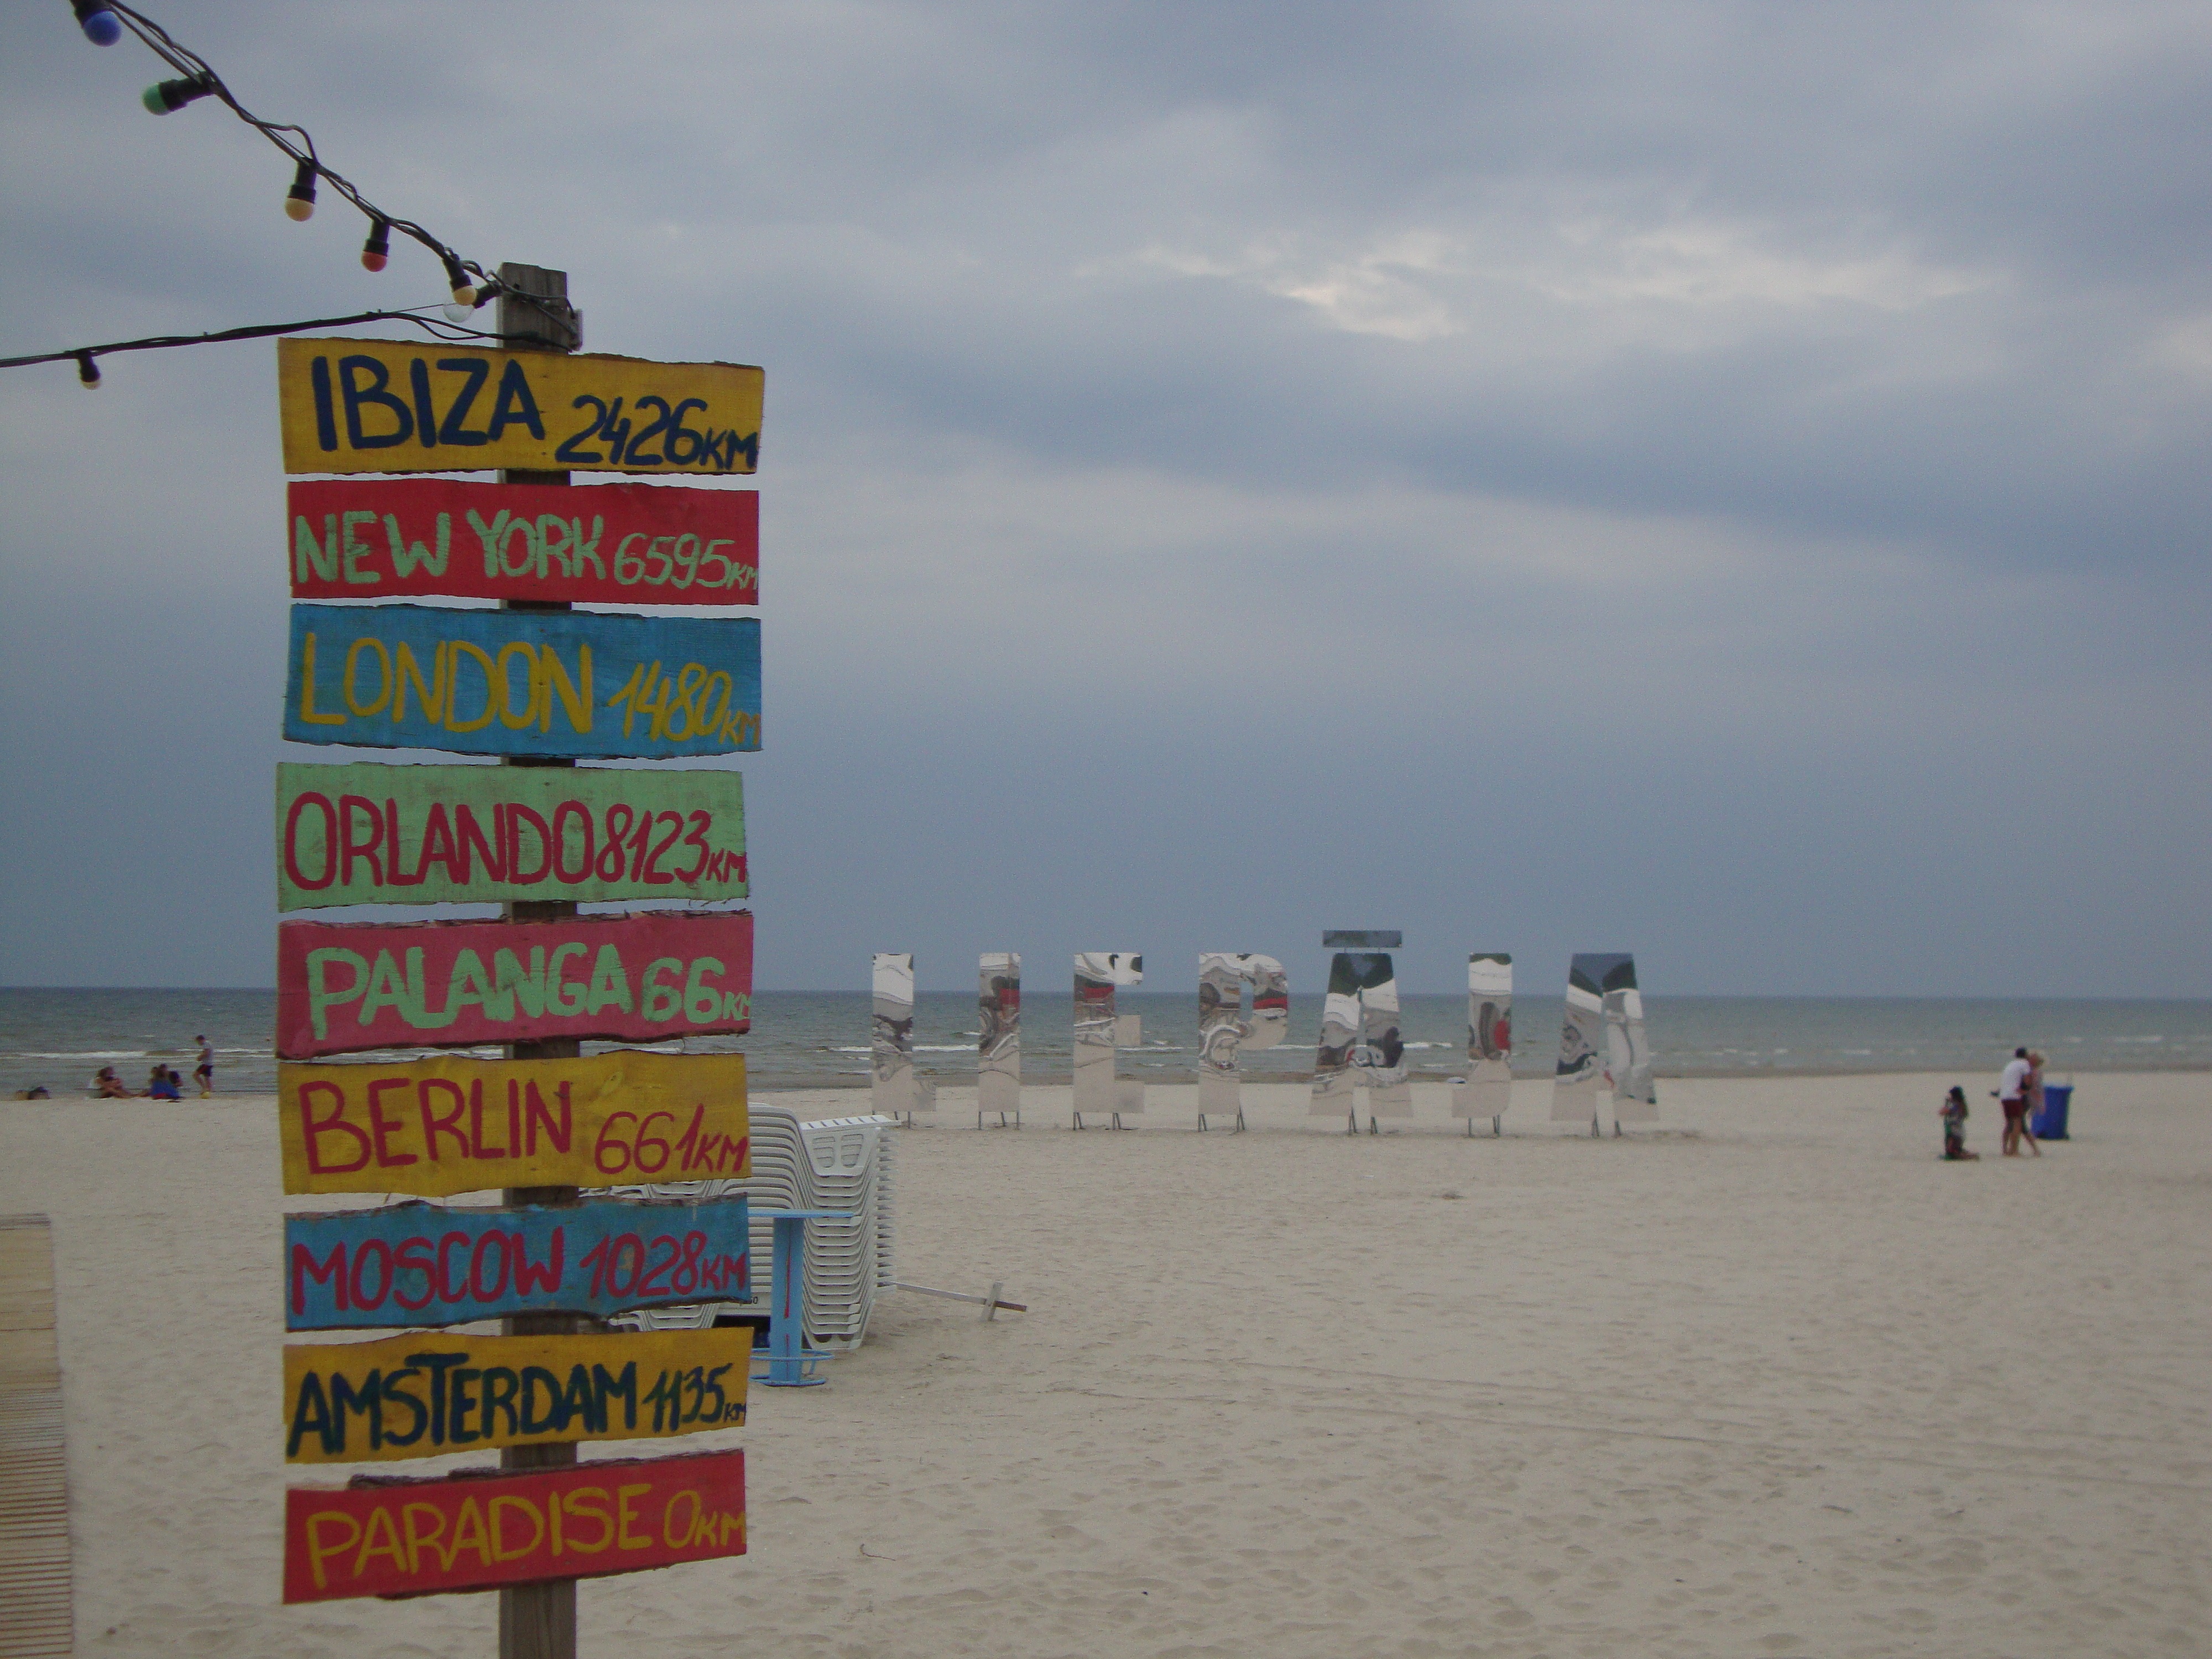
beach, landscape, sea, coast, water, boardwalk, walkway, vacation, paradise, holiday, directory, baltic sea, sand beach, liepaja, information boards